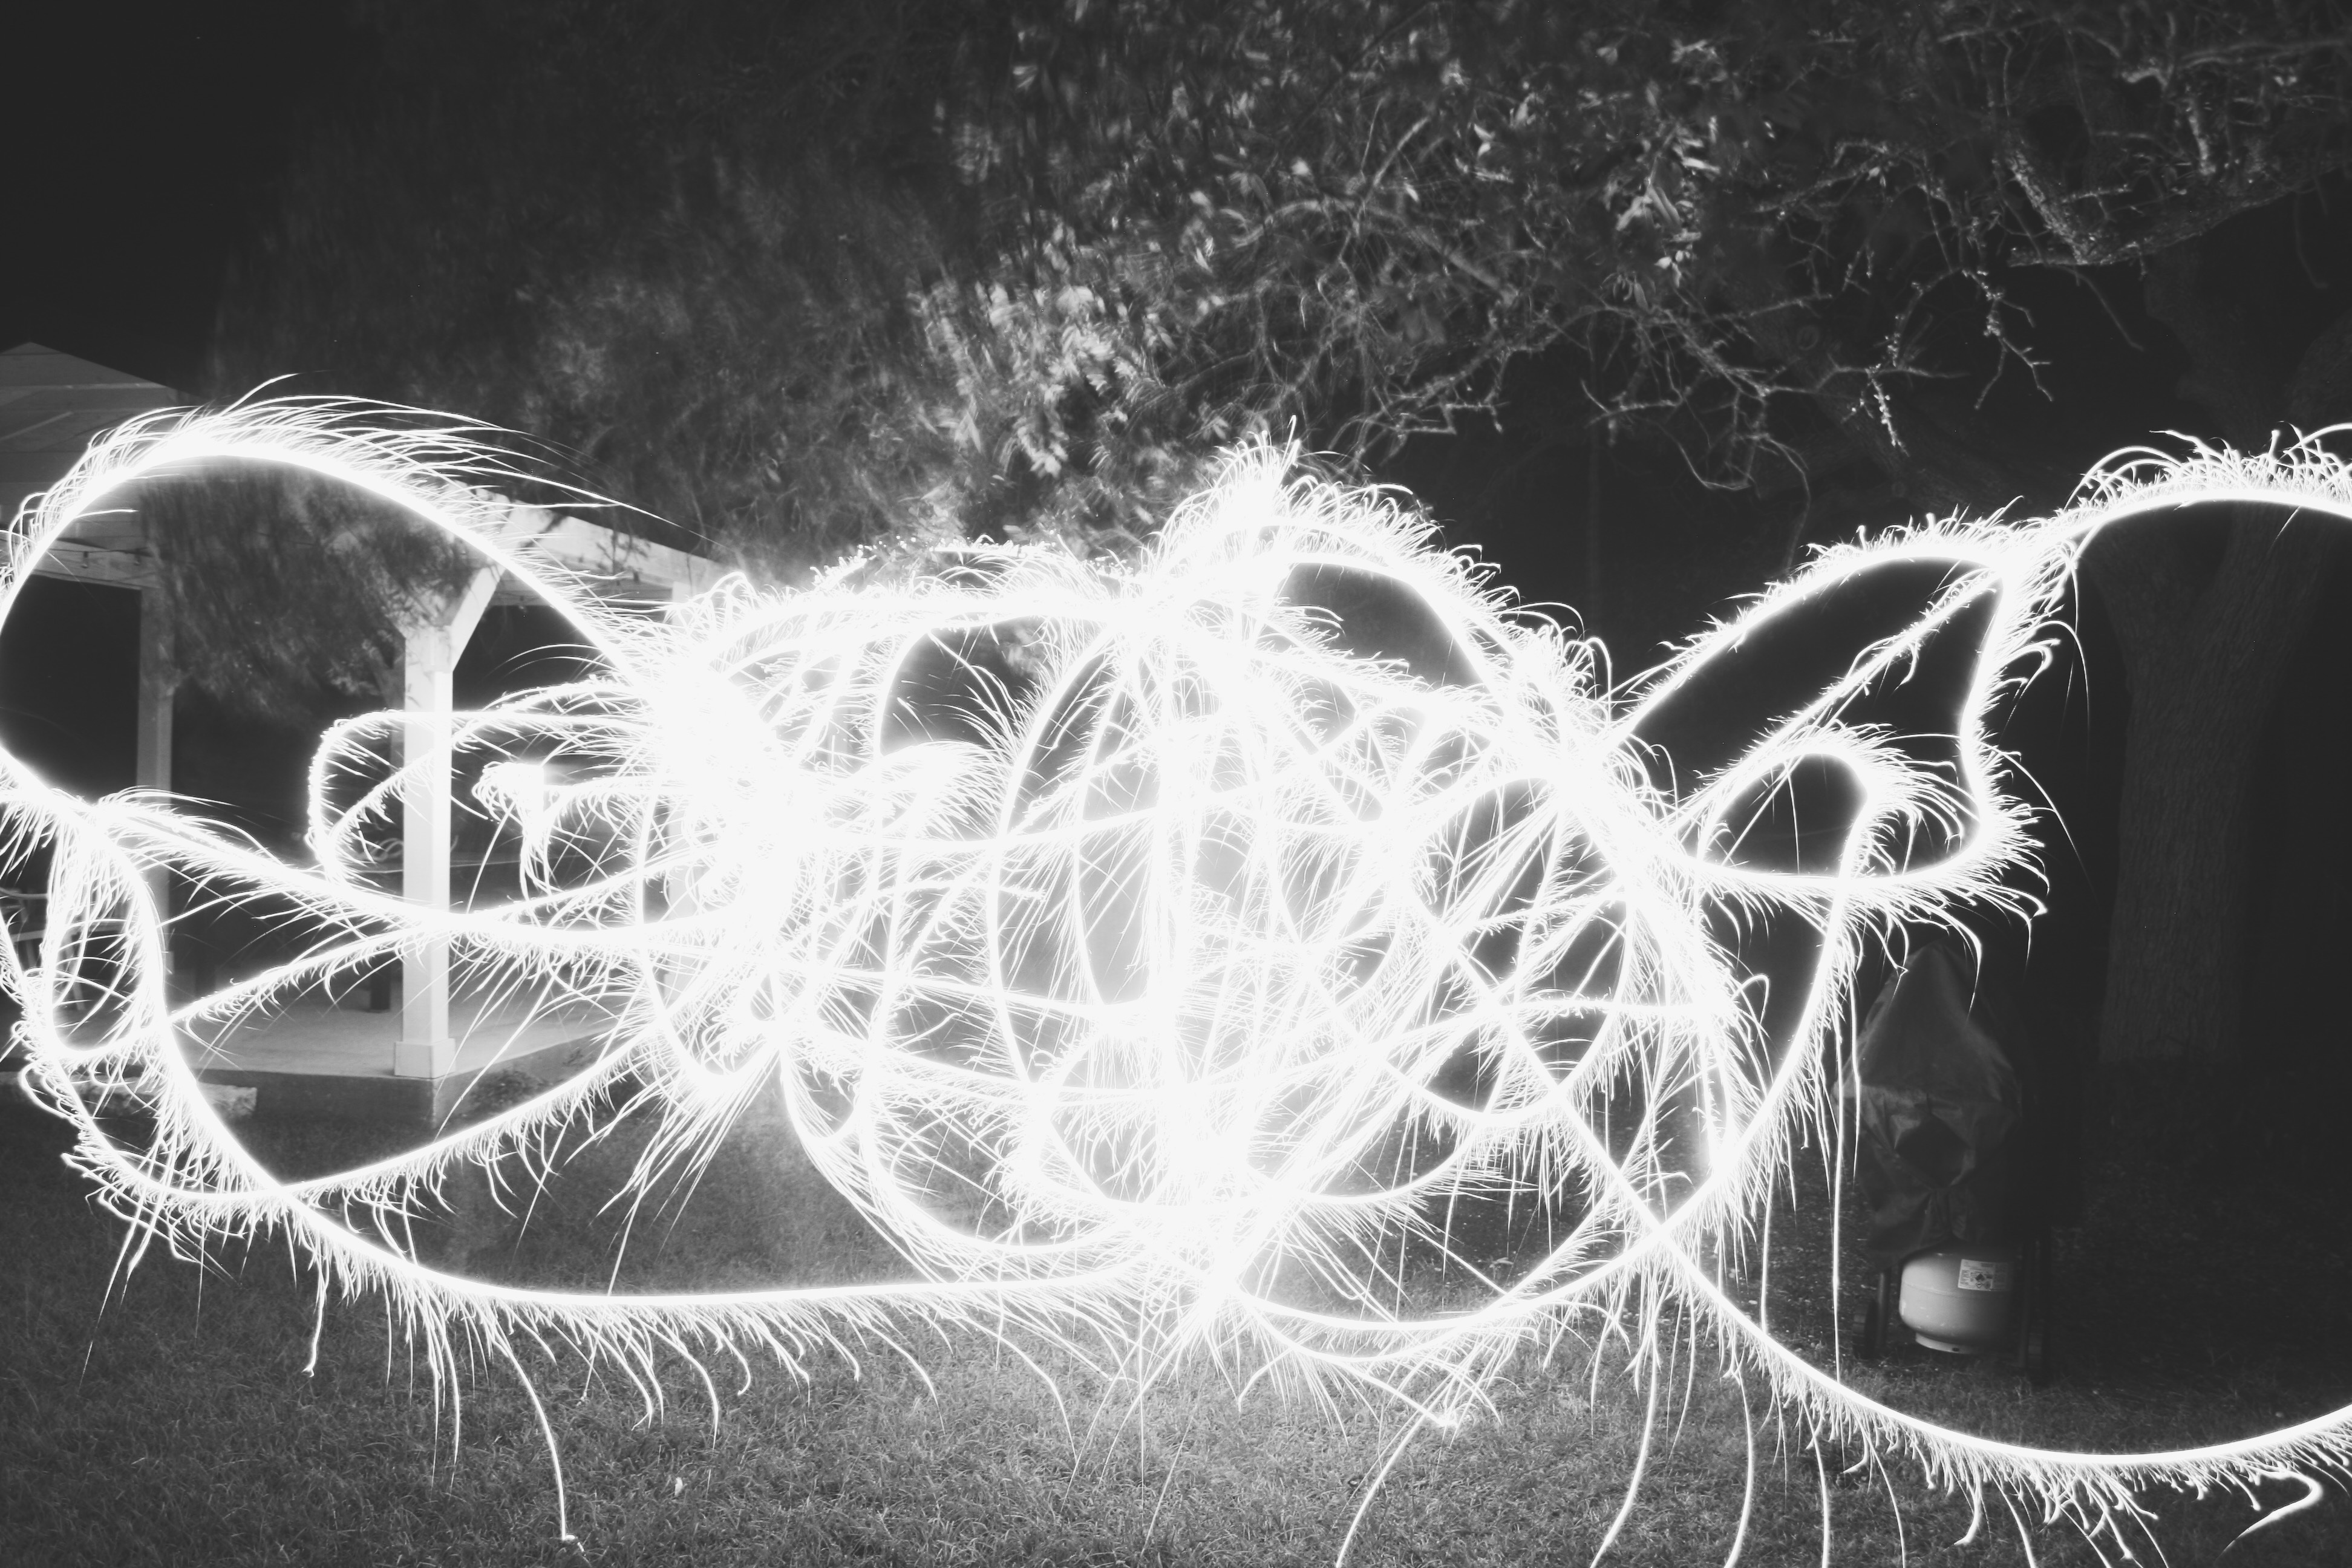
light, black and white, white, photography, flower, sparkler, darkness, black, monochrome, close up, macro photography, monochrome photography